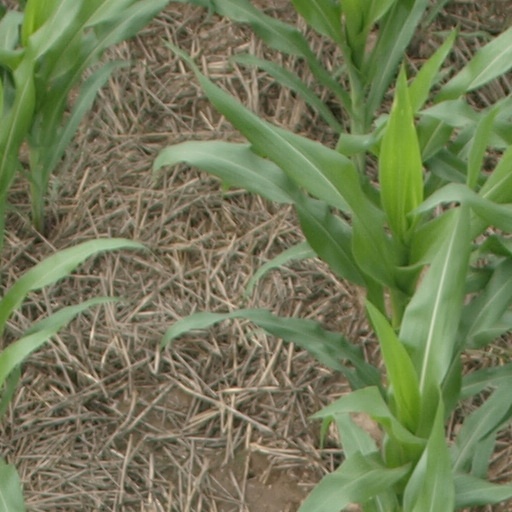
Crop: maize; corn